1973–74 Philadelphia Flyers season

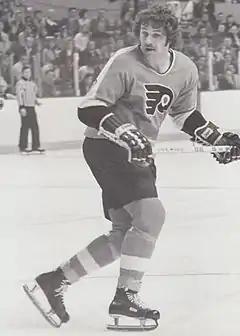
In addition to leading the team in penalty minutes, Dave Schultz was one of five 20 goal scorers on the Flyers.

The 1973–74 season opened on October 11, 1973, against the Toronto Maple Leafs. This was the first time Kate Smith performed "God Bless America" in person at a Flyers' game. The Flyers started strong to begin the season winning their first four games and only allowing their opponents to score three goals total while they netted 18. The Flyers were 29–11–6 heading into the All Star Game, scoring 154 goals, while allowing 93. The Flyers were represented in the All Star Game by Bobby Clarke, Bernie Parent, Ed Van Impe and Joe Watson. The Flyers finished 1st in the Western Division, seven points ahead of the second place Chicago Black Hawks.